List of Def Leppard band members

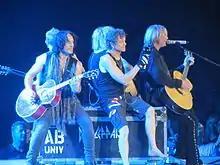
Def Leppard performing at Allstate Arena in Rosemont, Illinois, 2012

Def Leppard are an English rock band formed under the name Atomic Mass in 1977 in Sheffield as part of the new wave of British heavy metal. At the time of the band changing their name to Def Leppard, they consisted of bassist Rick Savage, lead singer Joe Elliott, guitarist Pete Willis and drummer Tony Kenning. The band currently consists of Savage and Elliott alongside drummer Rick Allen (since 1978) and guitarists Phil Collen (since 1982) and Vivian Campbell (since 1992).